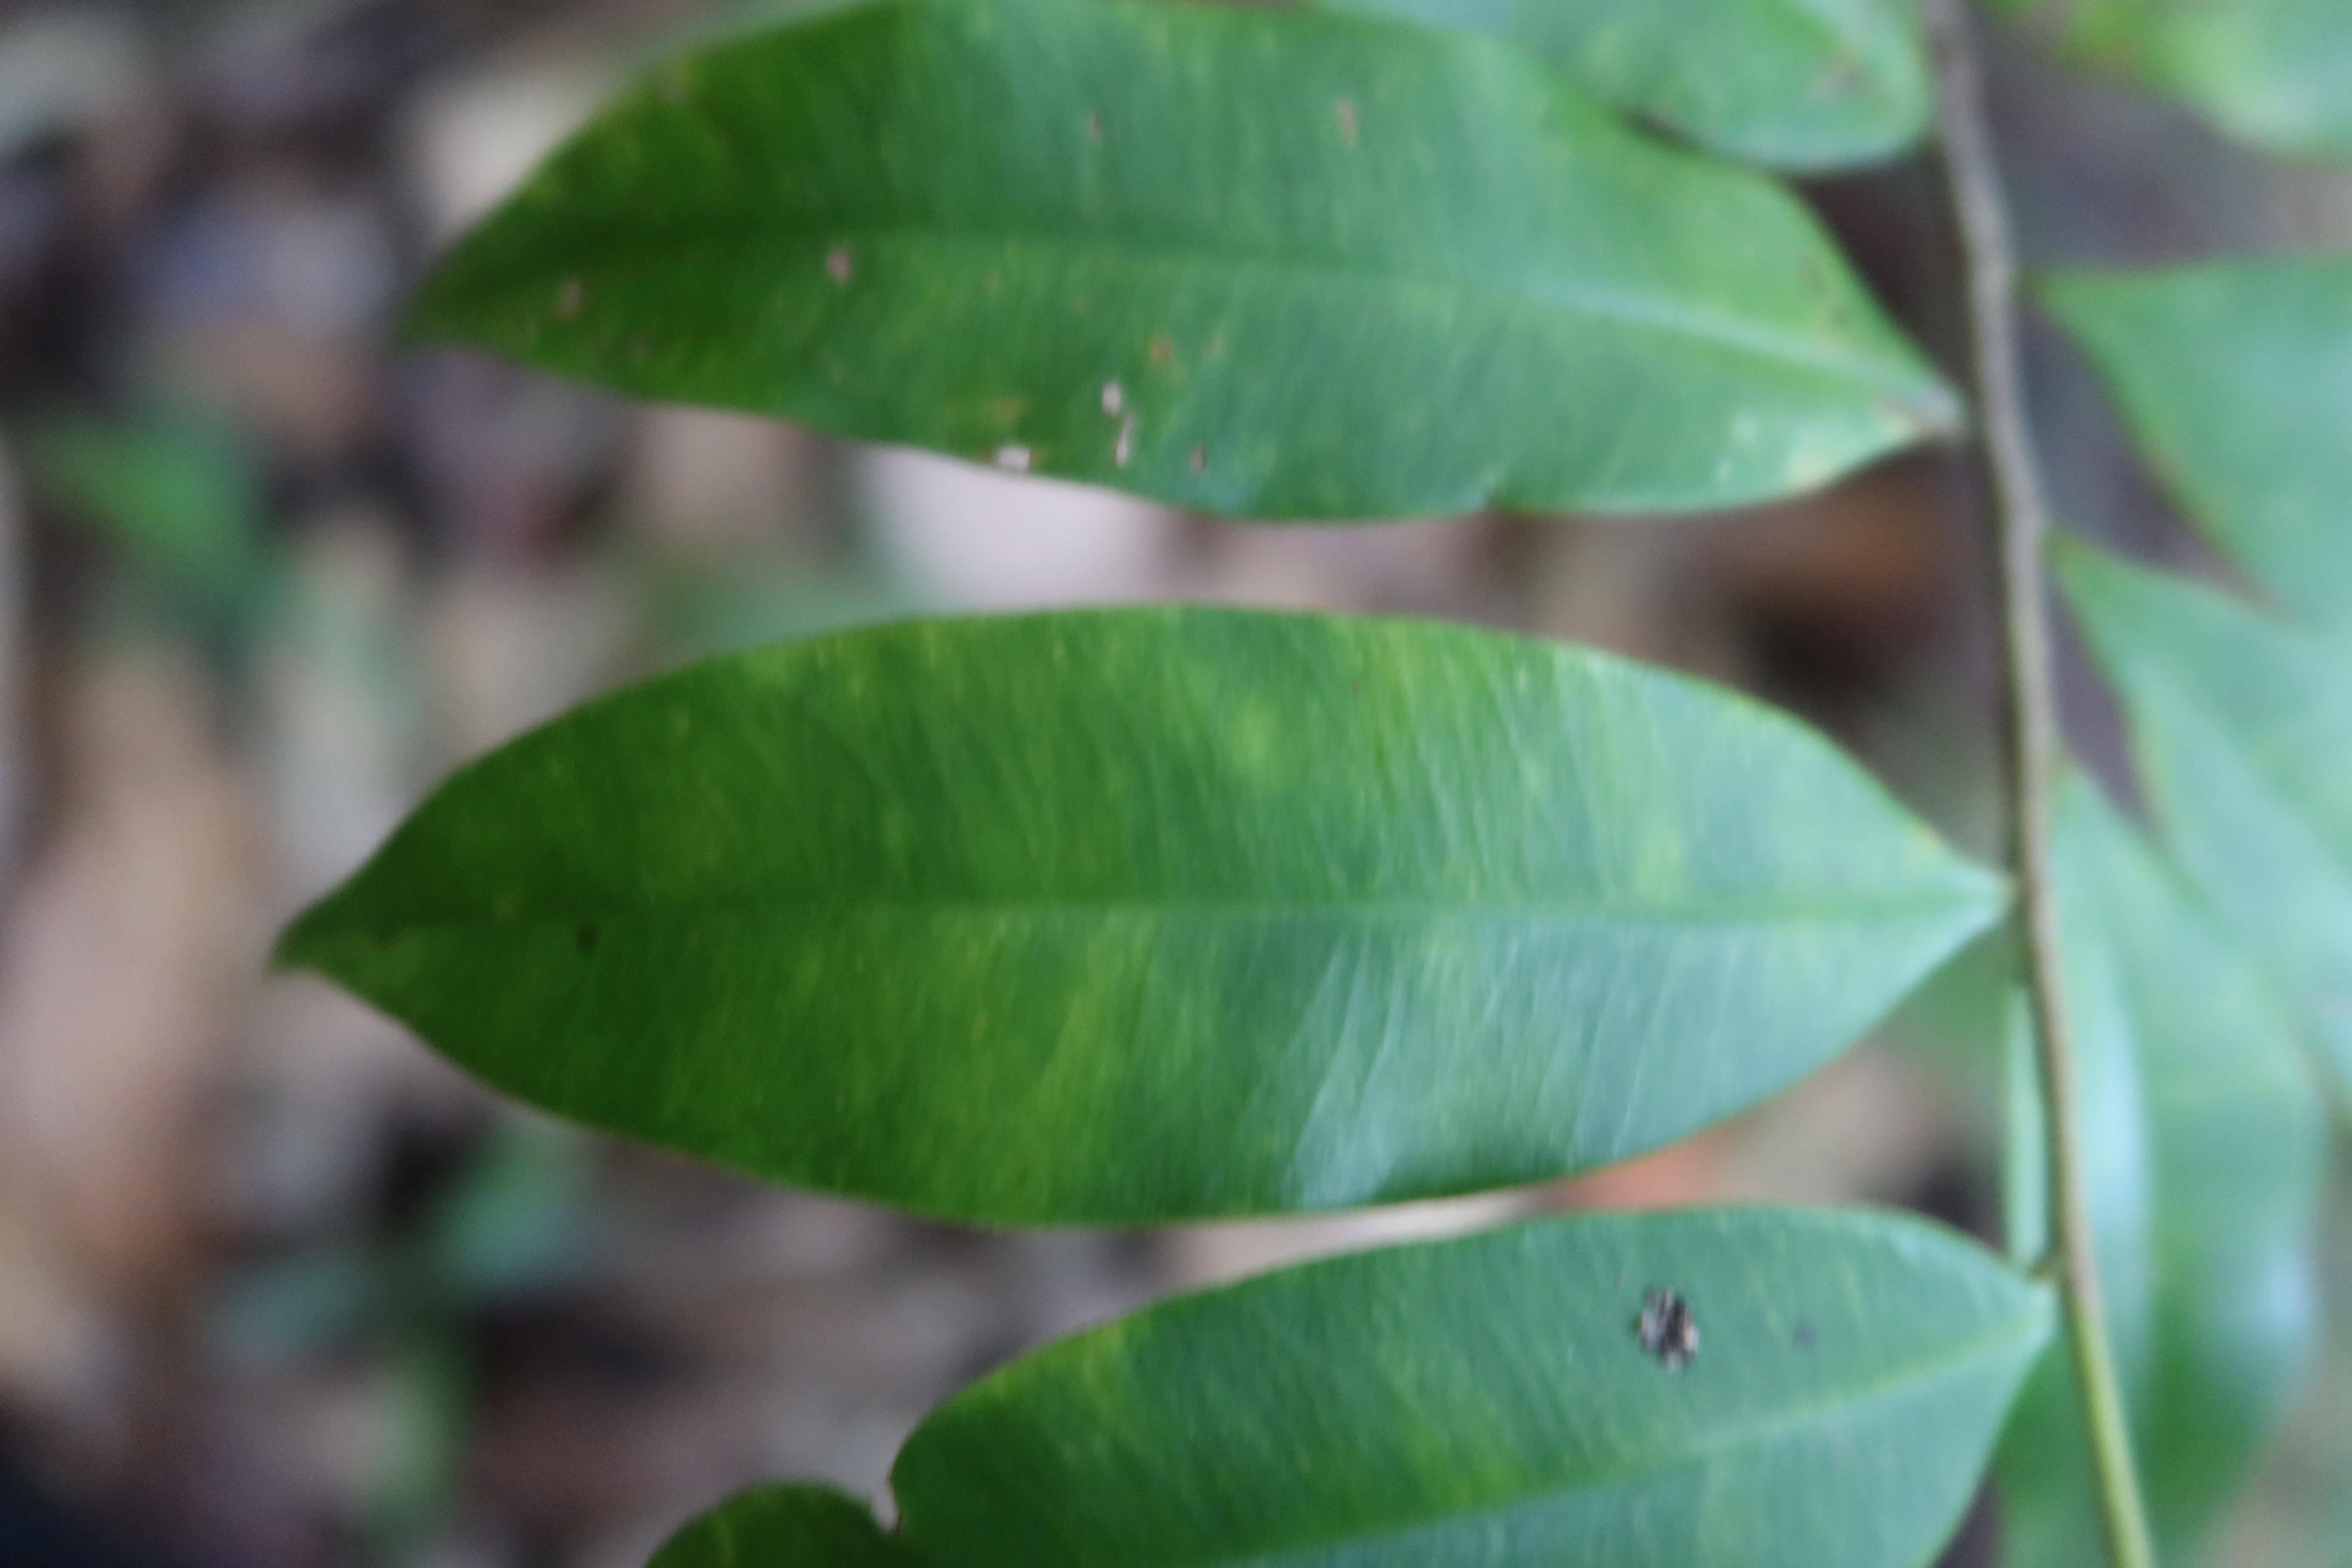
Label: Black spots